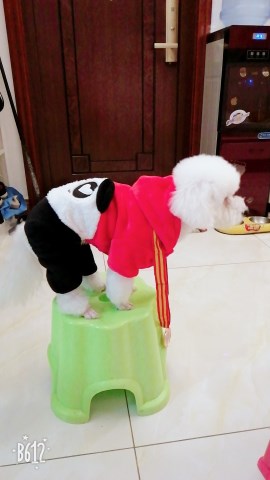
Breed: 3083-n000117-Bichon_Frise